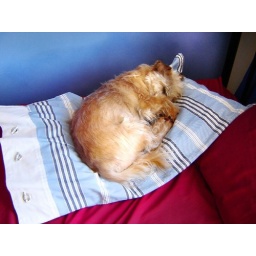
Mikey's come and invaded my bed again- he's gone and made a doggie-sized indentation in my pillow